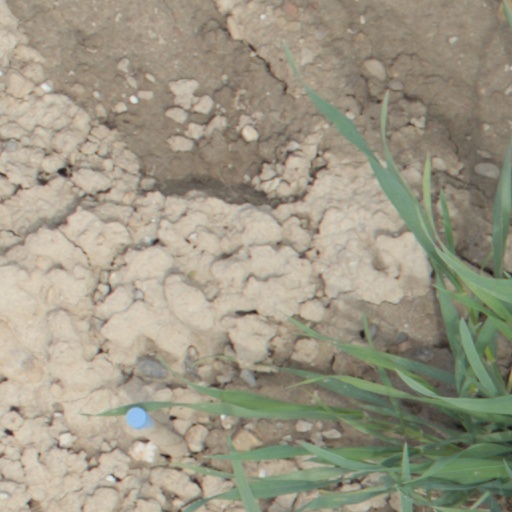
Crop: wheat